Billhook

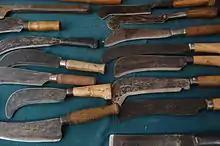
Billhooks for sale at Ludlow market, Shropshire, England

Billhooks would have once been made by the local smith to the user's specifications but now sizes and shapes are largely standardised. The handles are mostly rat-tail tang, except the Yorkshire having such a long handle that a tang is just not practical – they have a socket instead. The smaller hooks have variations in the shape of the handle: round, oval and pistol-grip.